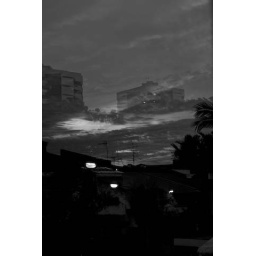
buildings in the sky